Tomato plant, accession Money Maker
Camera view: vertical (180 deg); turntable rotation: 150 degrees
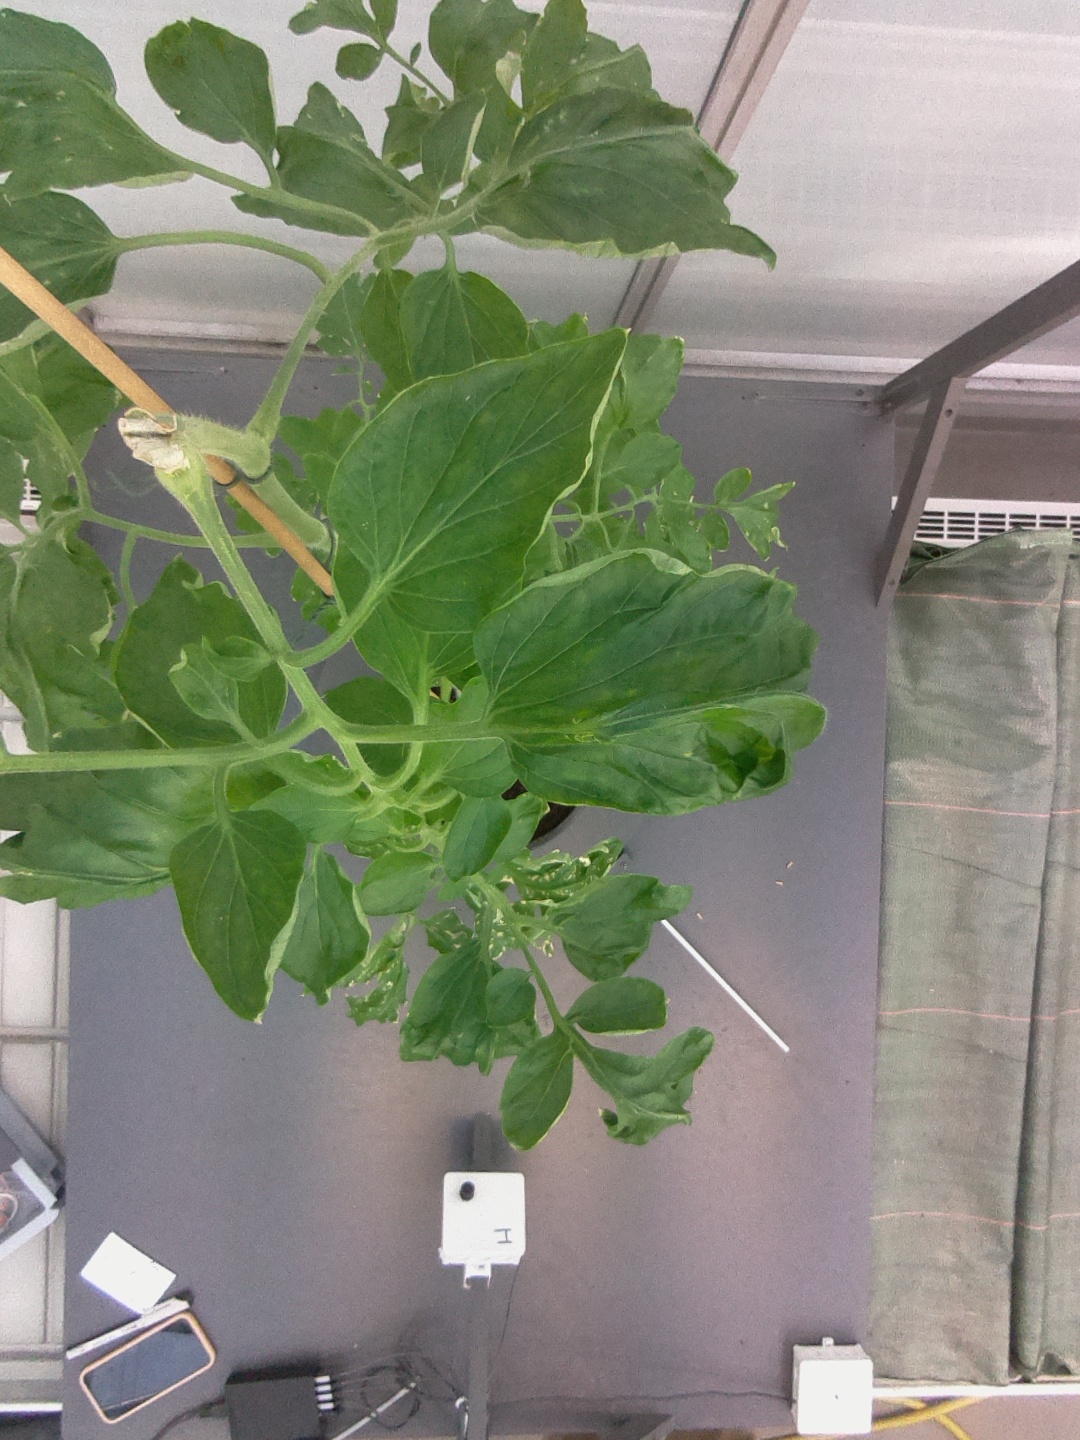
BBCH growth stage 52: 2 inflorescences visible